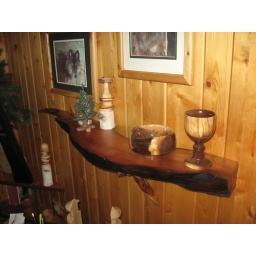
This shelf is installed over the desk area